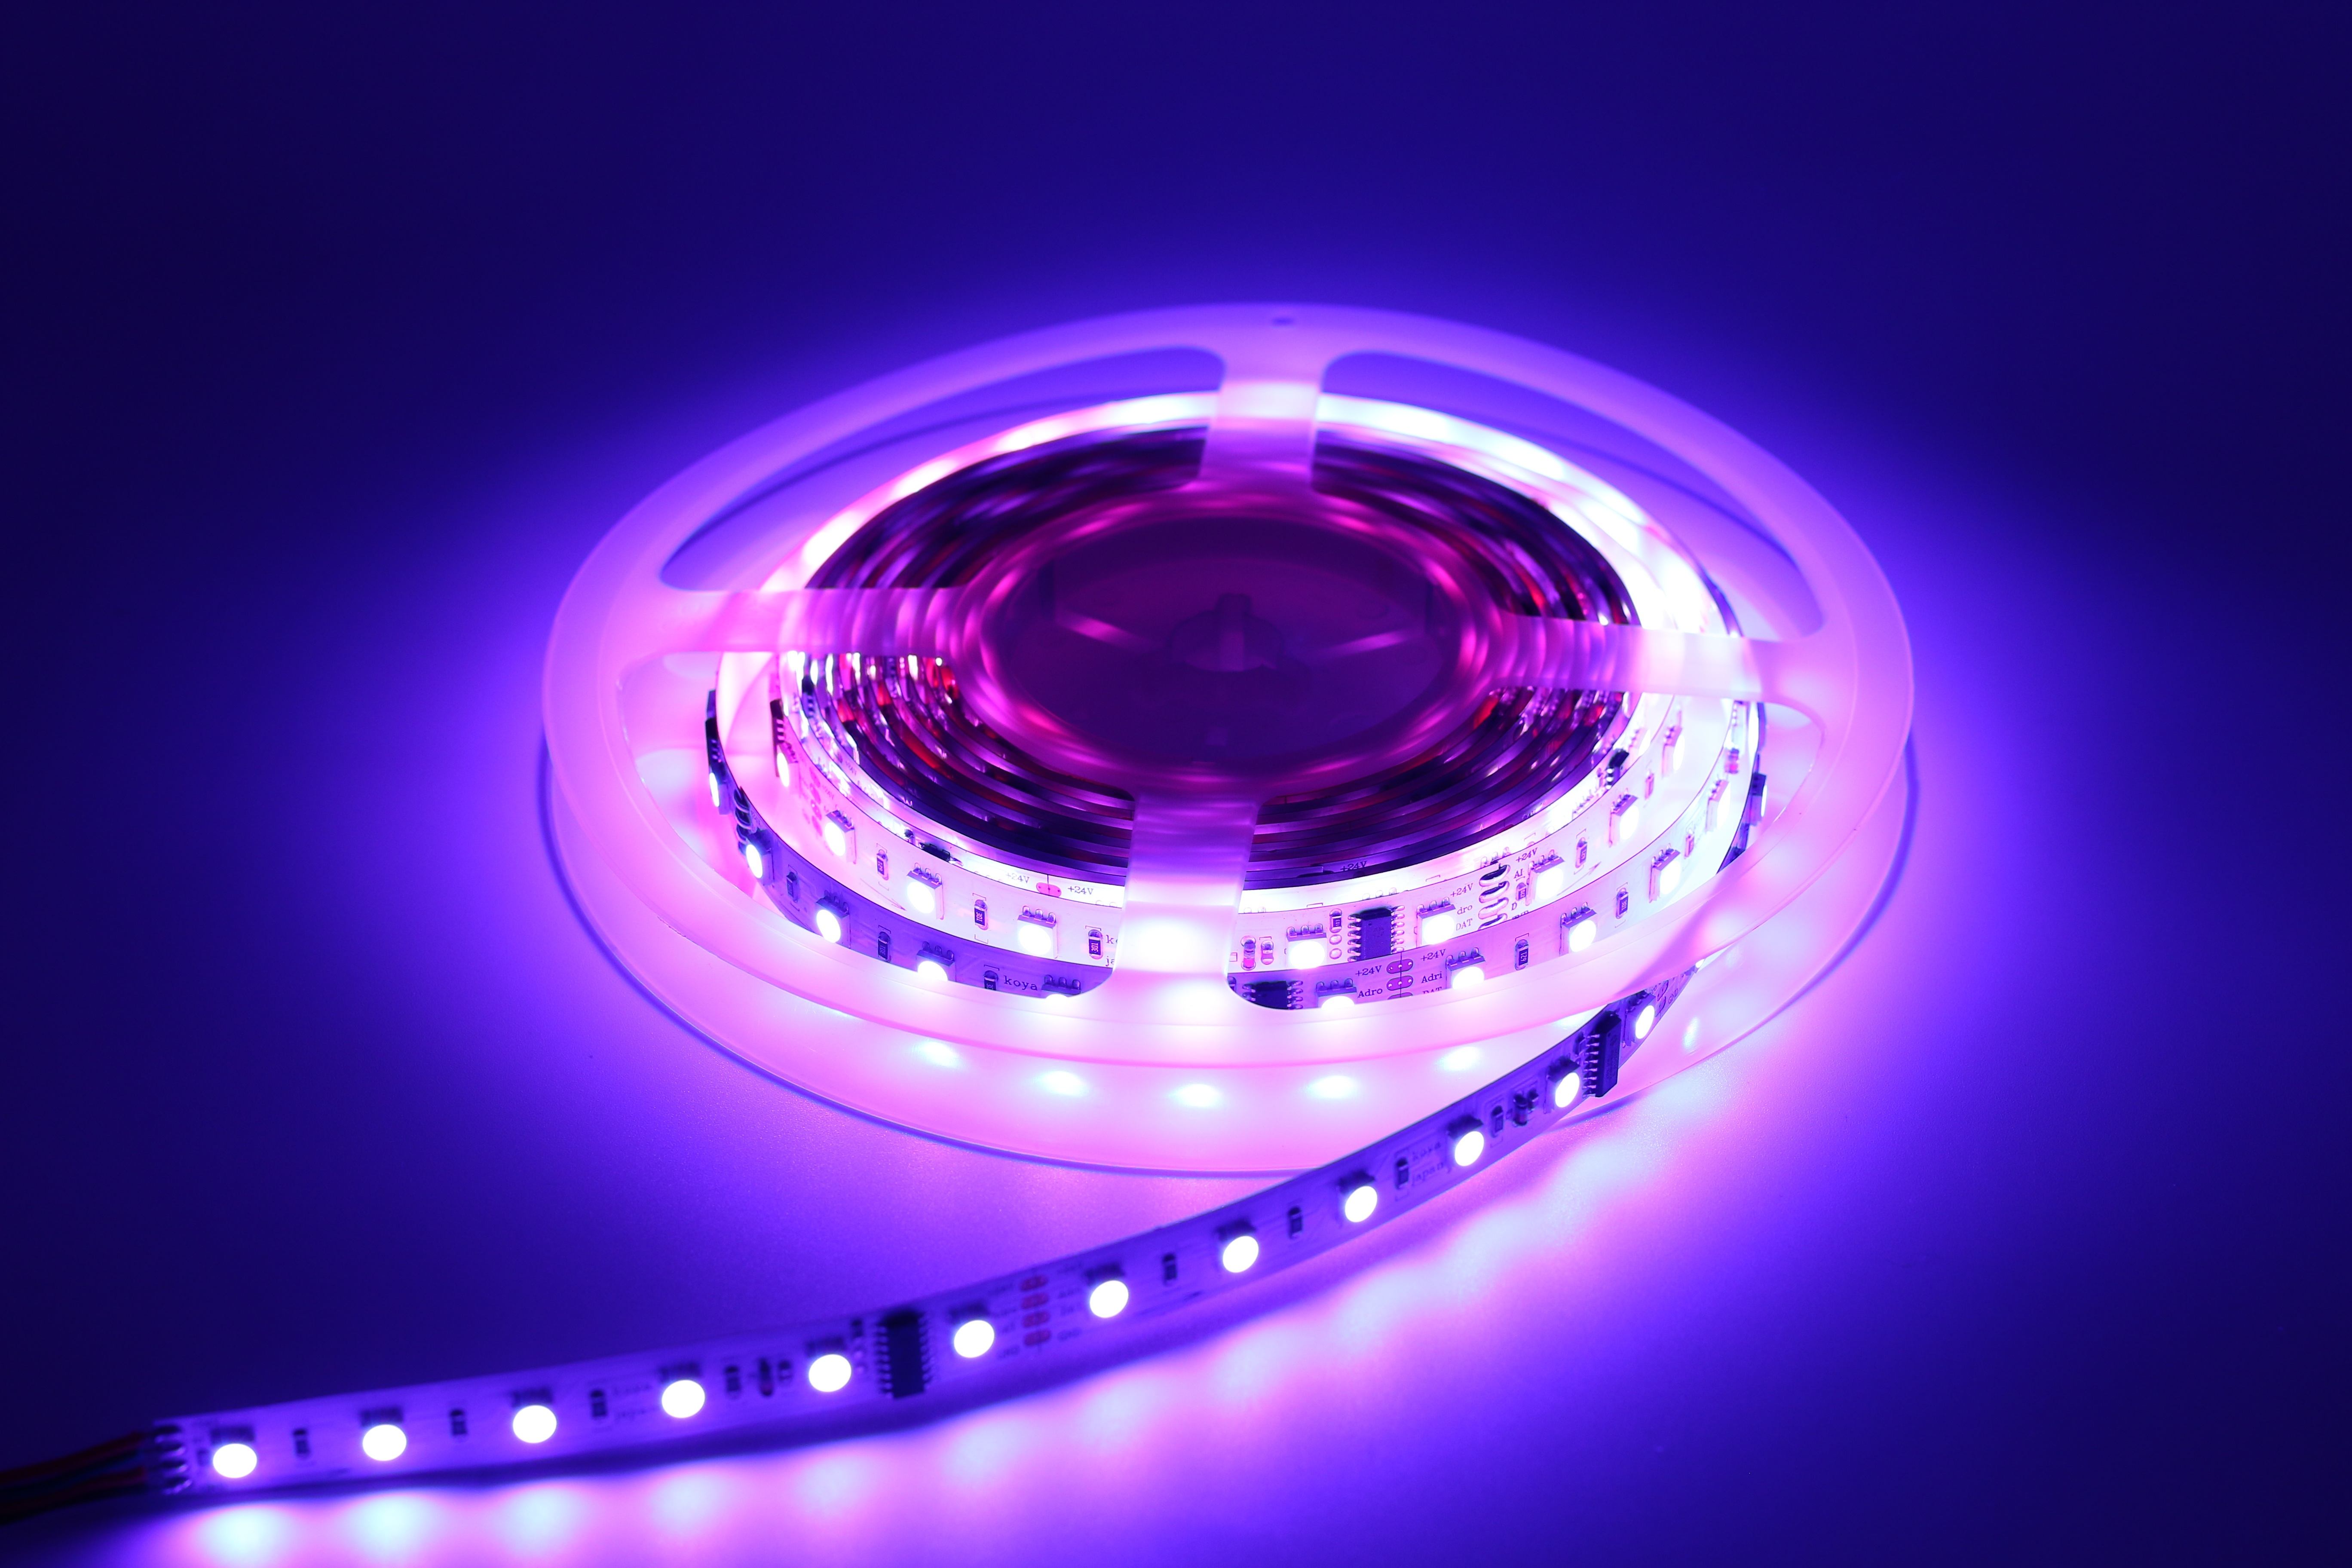
light, line, lighting, circle, neon, font, pixel, digital, sphere, led, tape, magic, shape, flexible, computer wallpaper, ledstrip, addressable